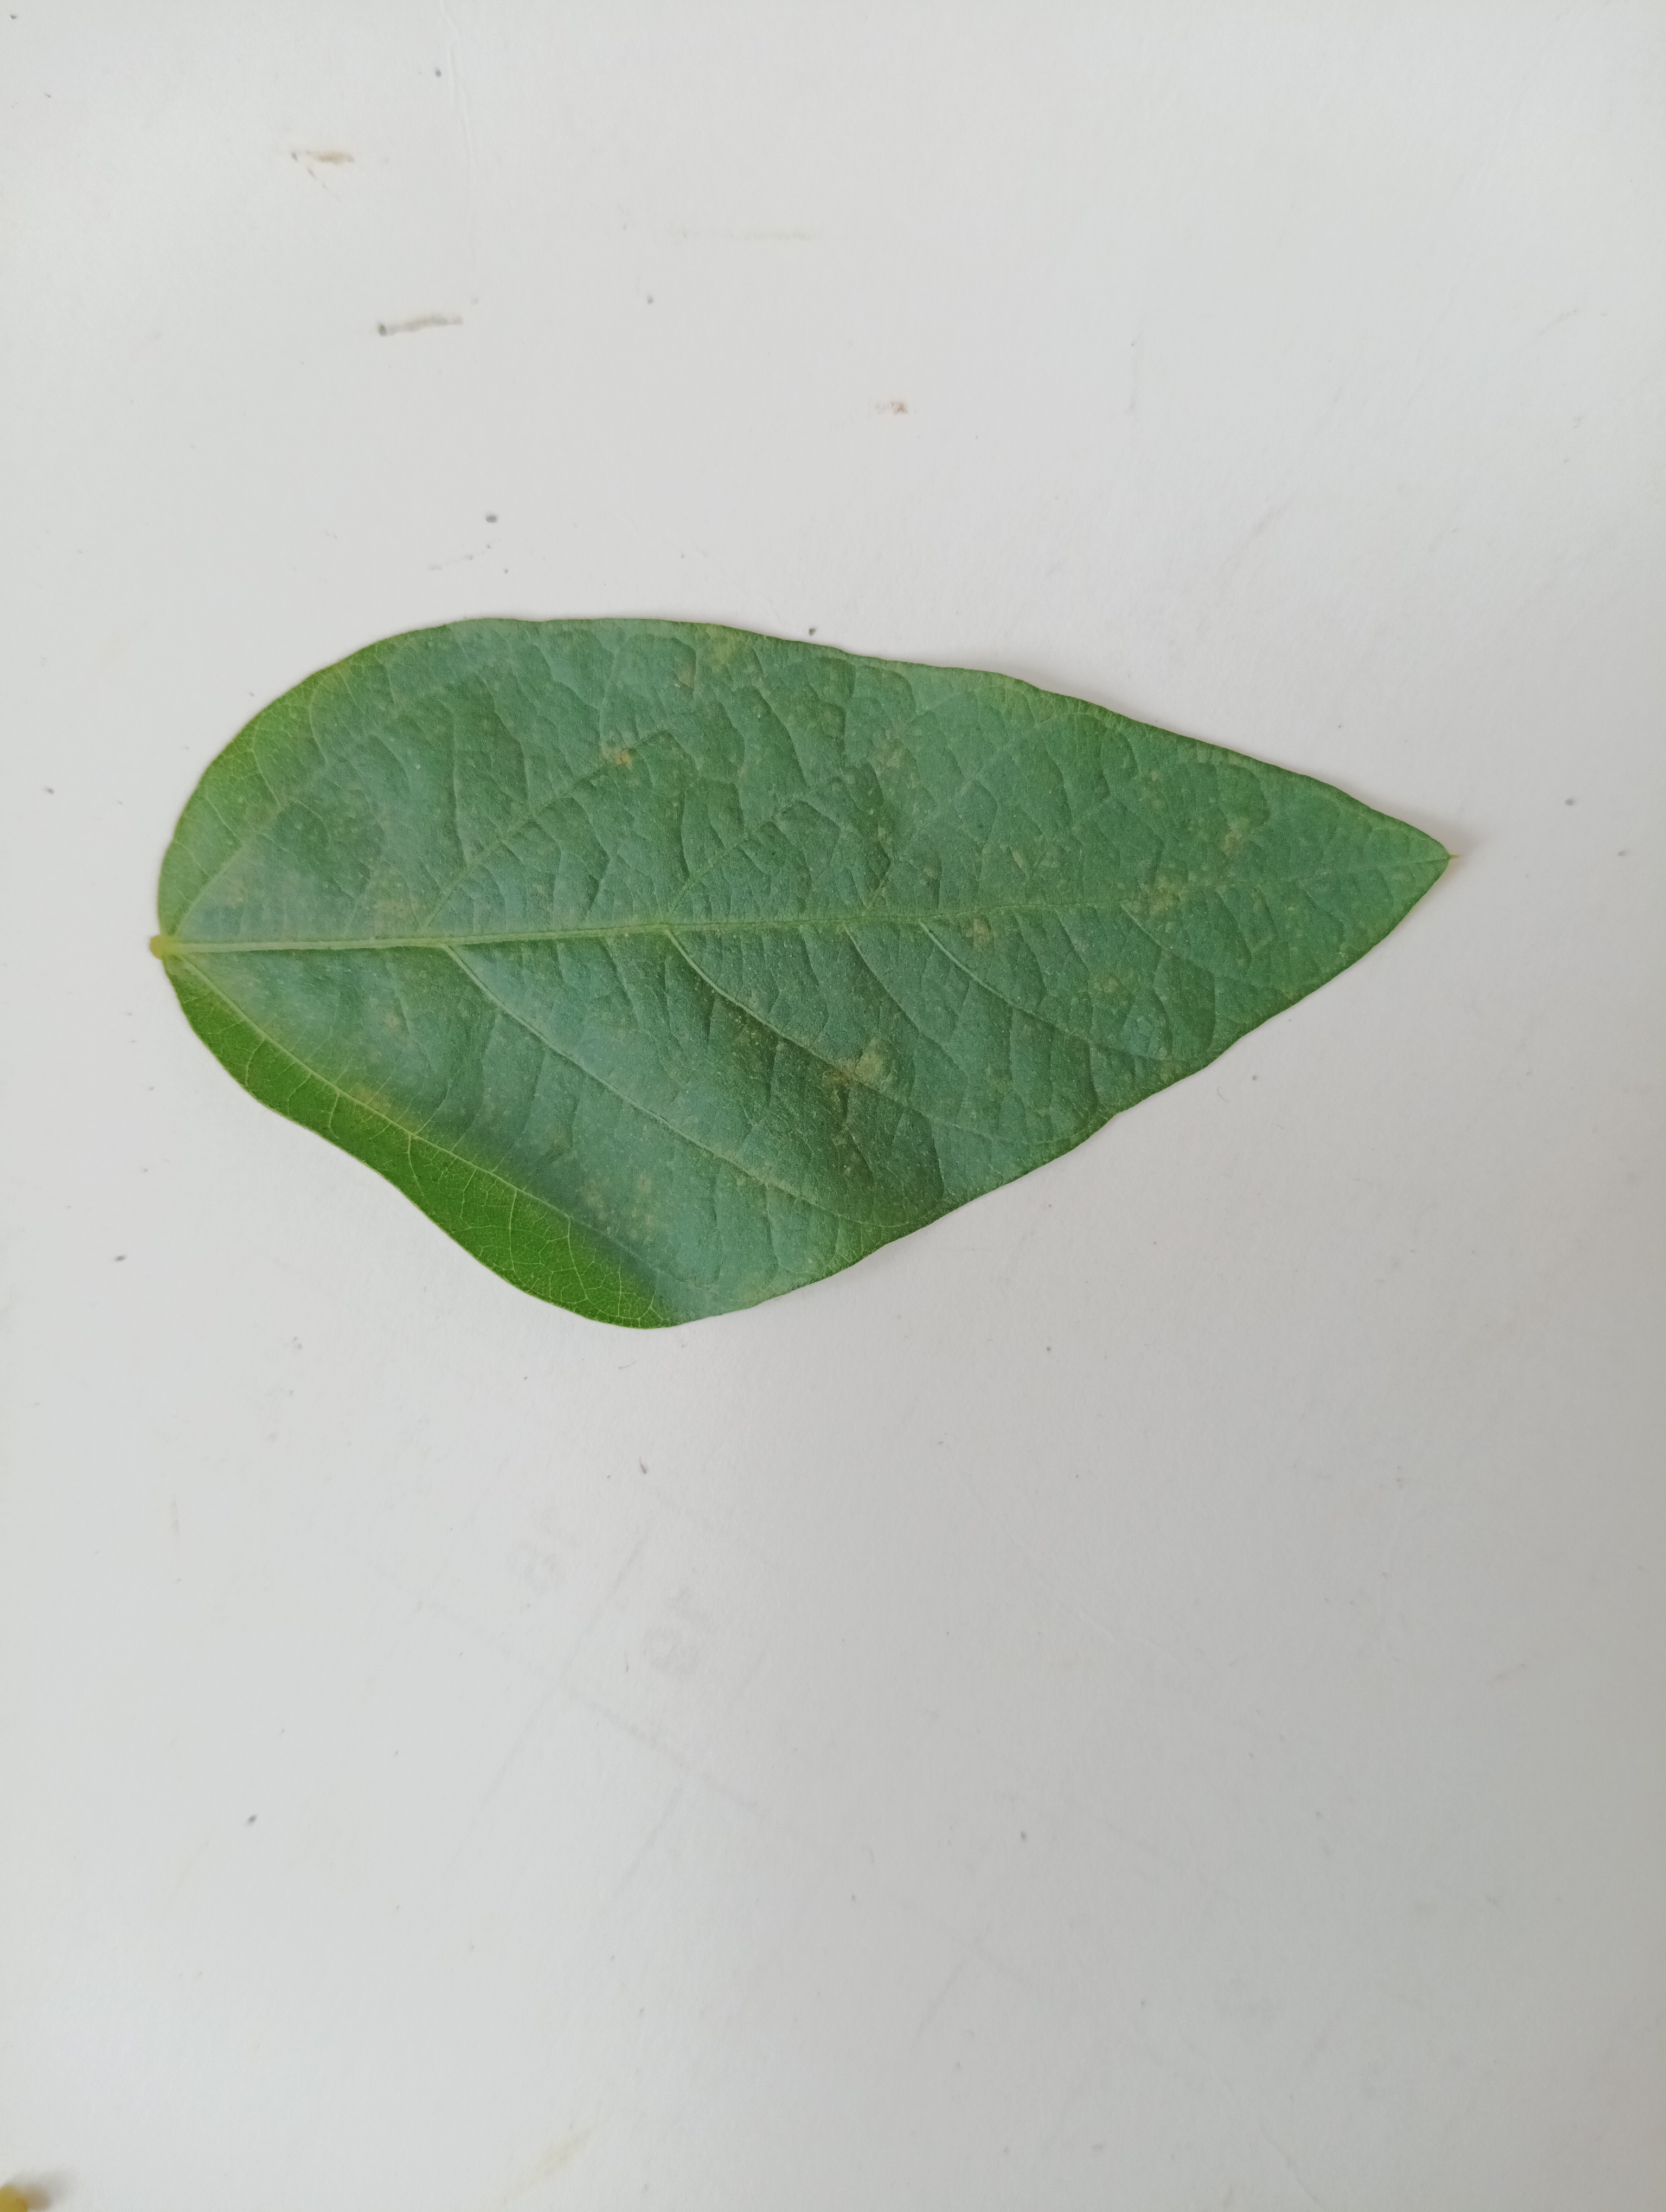
Label: Healthy